Zeddas: Servant of Sheol

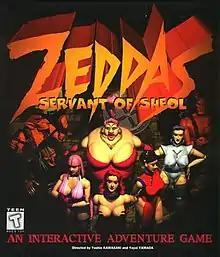
Promotional cover art

Zeddas: Servant of Sheol, also known as Horror Tour, is a horror adventure video game developed by Japanese studio Caravan Interactive, and published by Synergy Interactive in 1996 for Macintosh, SEGA Saturn, and Windows 3.x.